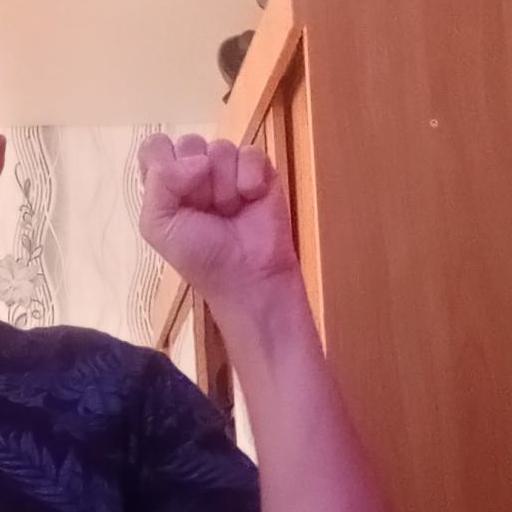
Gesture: fist